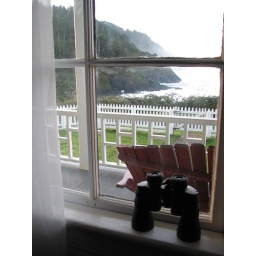
Nov. 14, 2009. Looking out the parlor window over the porch...spectacular! The ocean was filled with hundreds of sea lions.